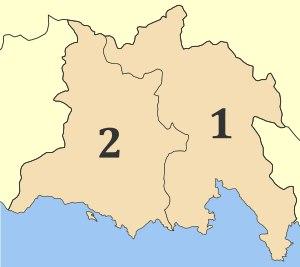
La Phocide est une région de Grèce centrale, à l'ouest de la Béotie, qui tire peut-être son nom des phoques du golfe de Corinthe, aujourd'hui disparus de la région.